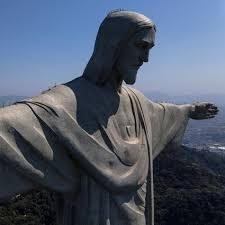
Landmark: Christ the Reedemer